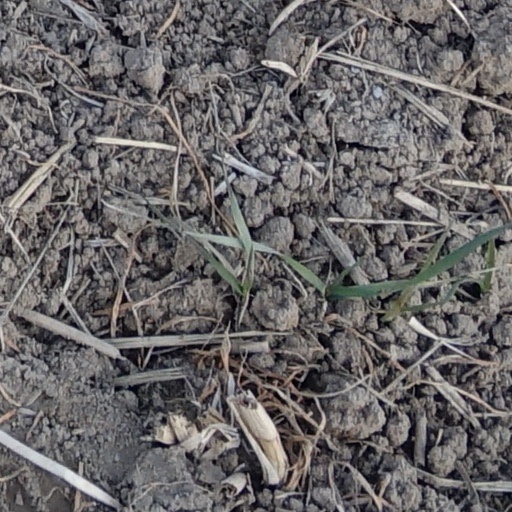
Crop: wheat